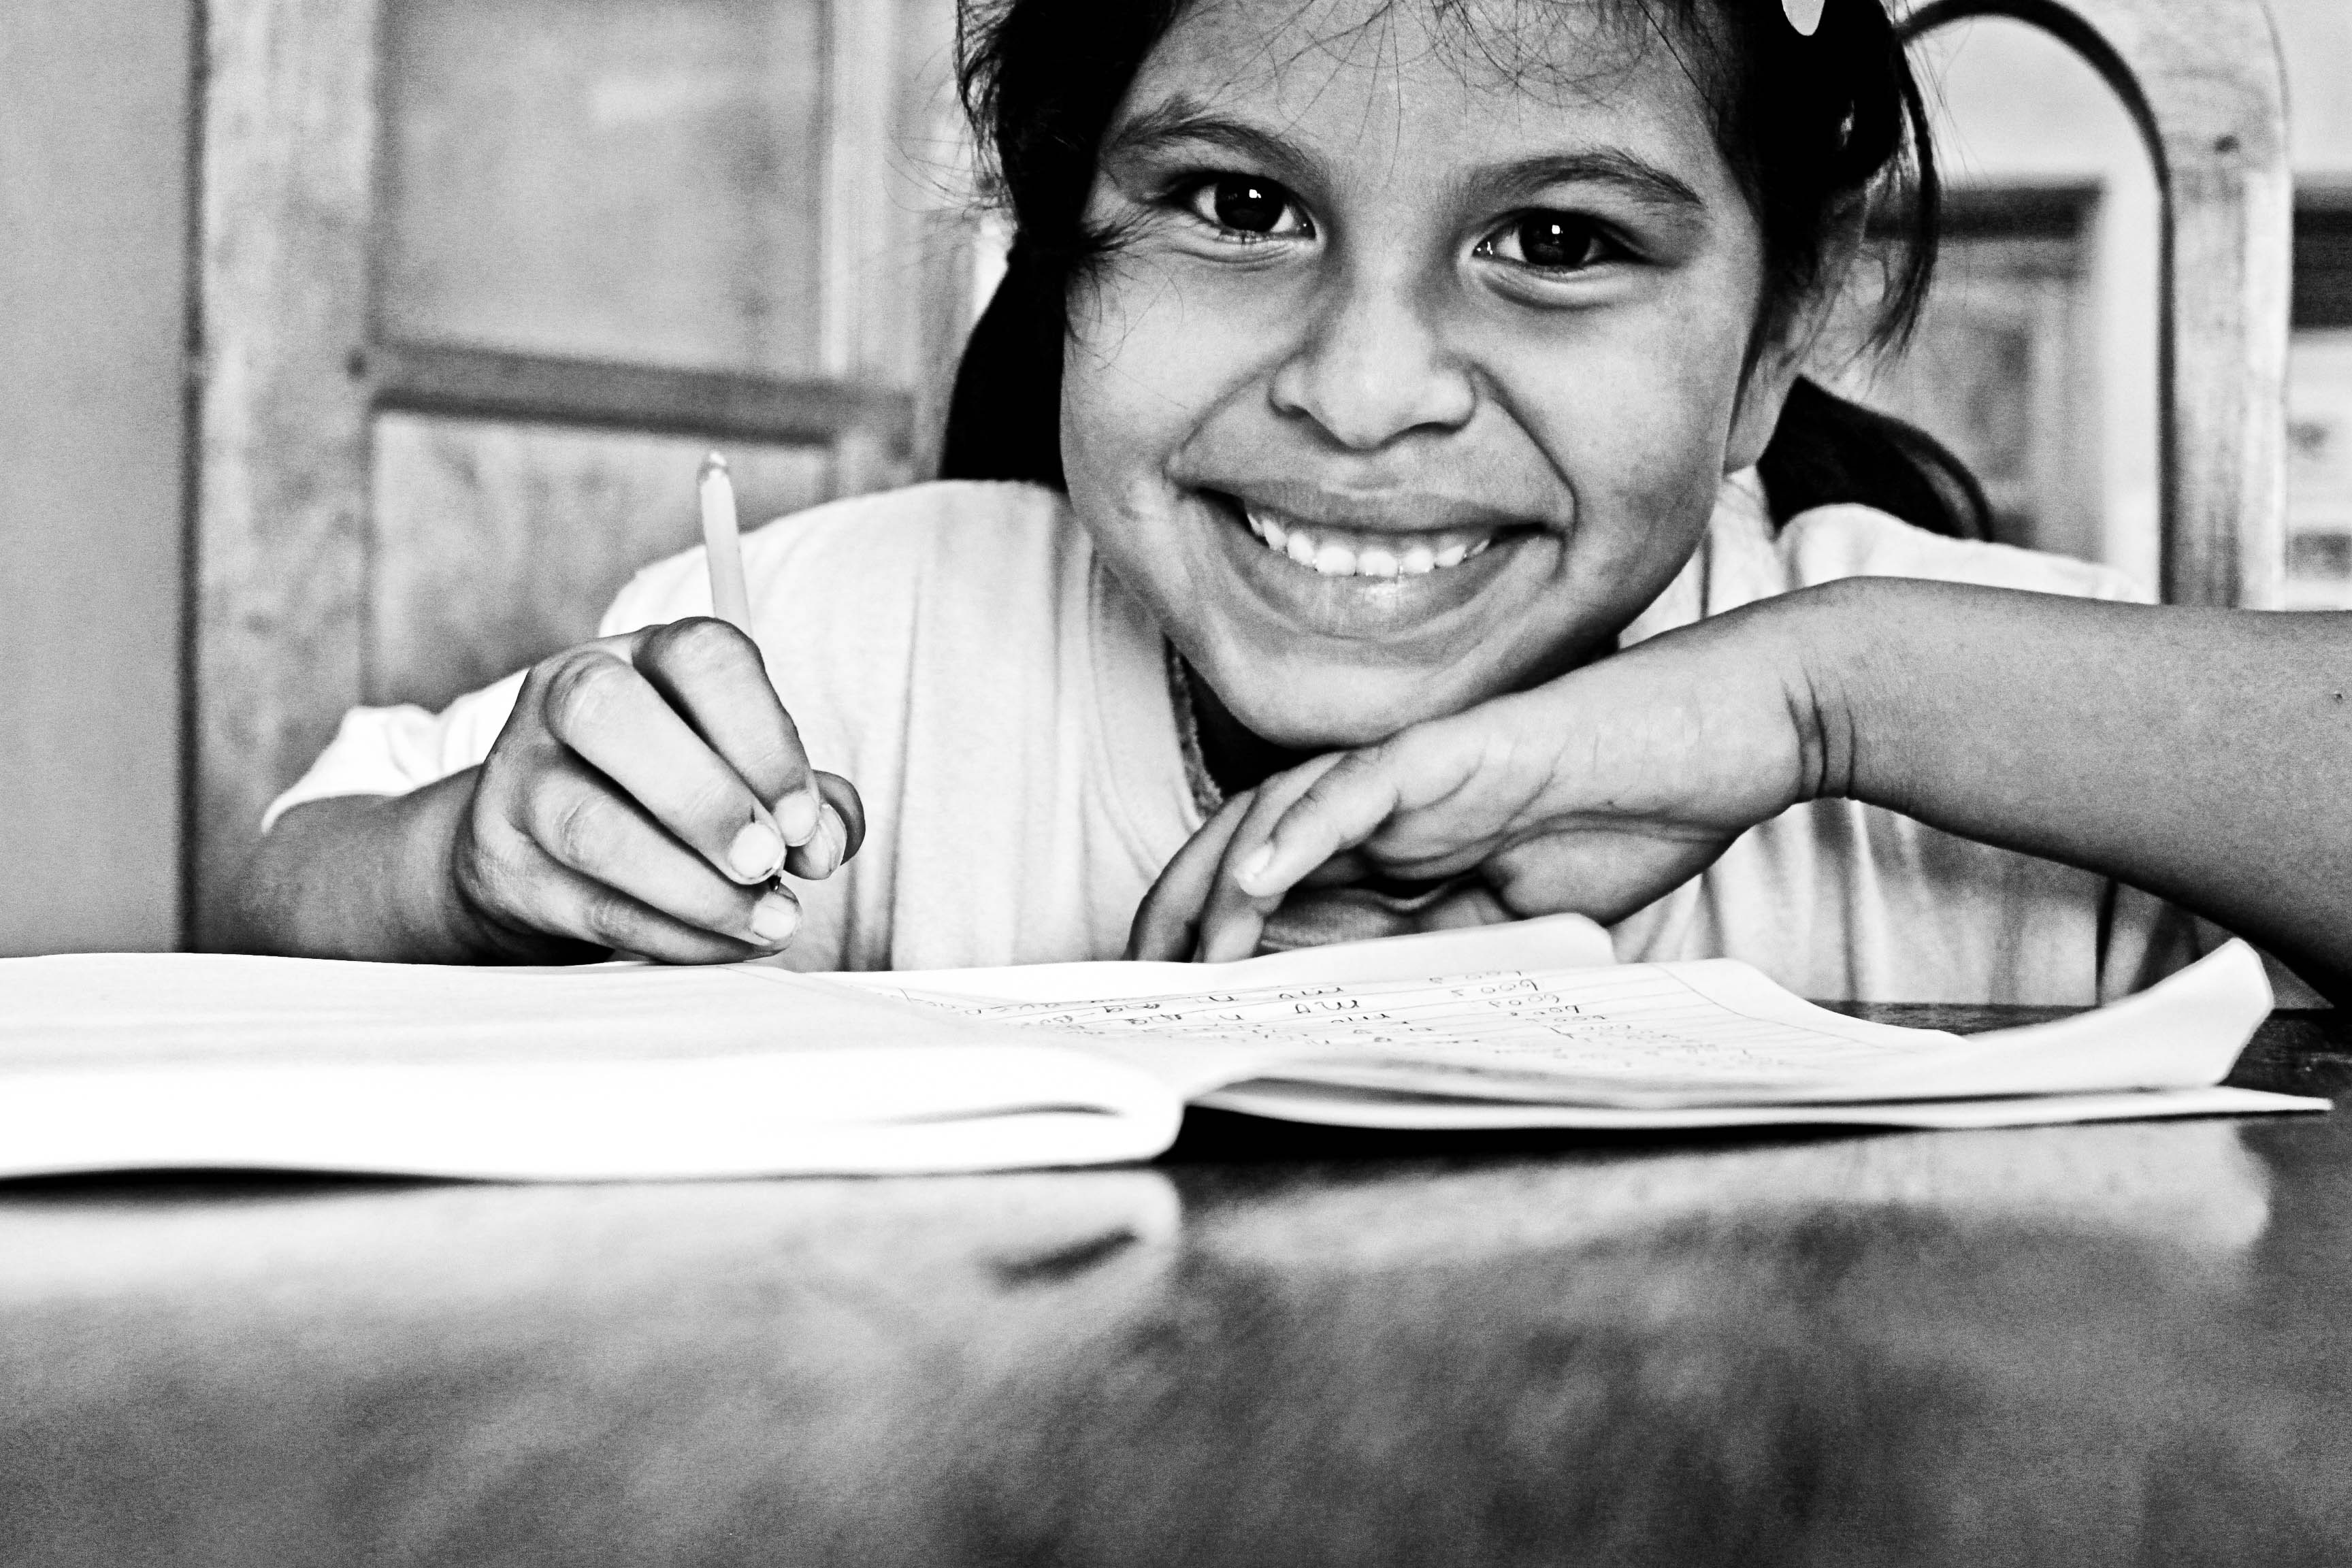
man, person, black and white, girl, white, photography, portrait, youth, student, black, monochrome, smile, education, classroom, pupil, study, glasses, photograph, school, learn, learning, emotion, elementary, school class, monochrome photography, portrait photography